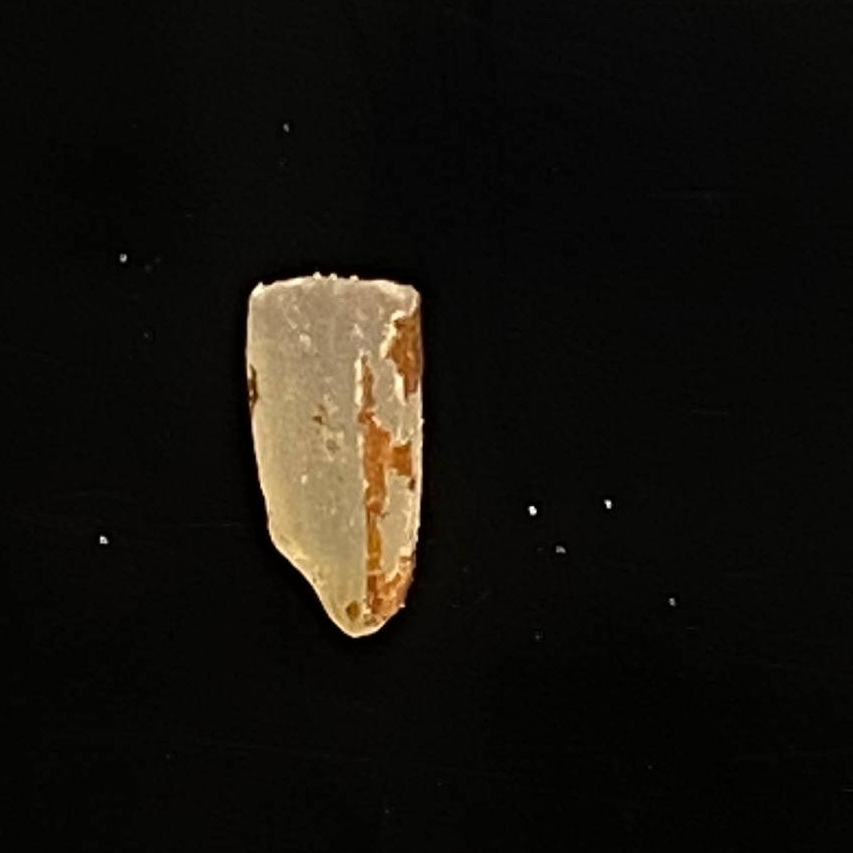
Rice variety: Ganjiya